Barb Wire (1996 film)

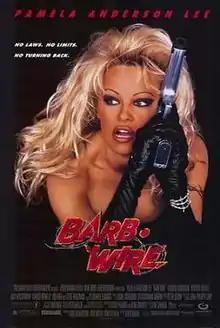
Theatrical release poster

Barb Wire is a 1996 American superhero film based on the Dark Horse Comics character of the same name. It was directed by David Hogan, produced by Brad Wyman, and written by Chuck Pfarrer and Ilene Chaiken. The film stars Pamela Anderson in the title role, alongside Temuera Morrison, Victoria Rowell, Xander Berkeley, Udo Kier, and Steve Railsback. Although "Barb Wire" was panned by critics, it has attracted a cult following.